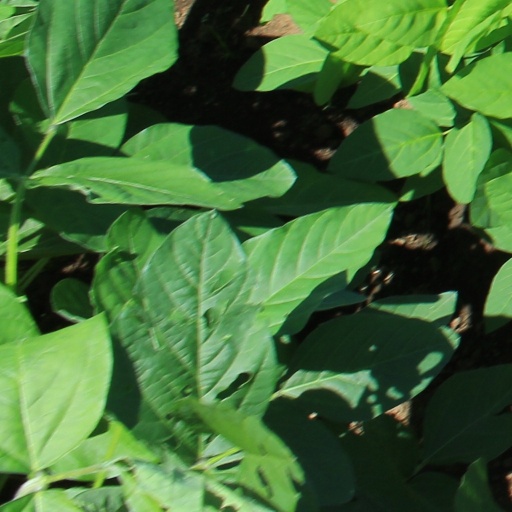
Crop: soybean